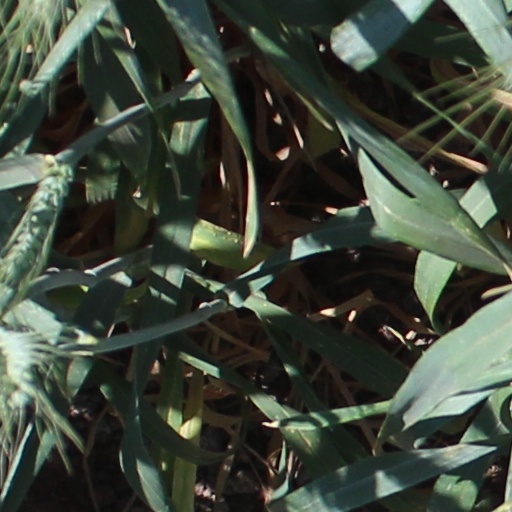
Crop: wheat